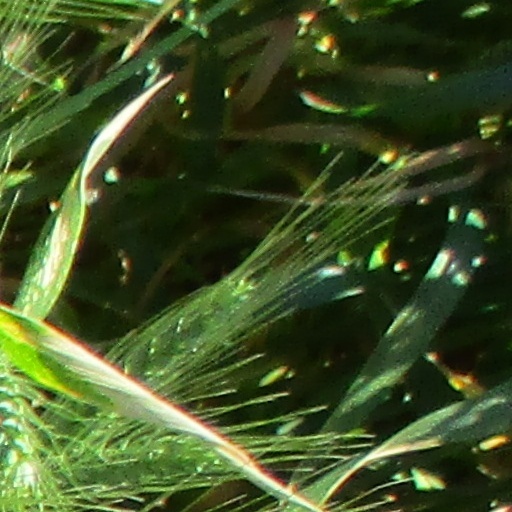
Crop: wheat